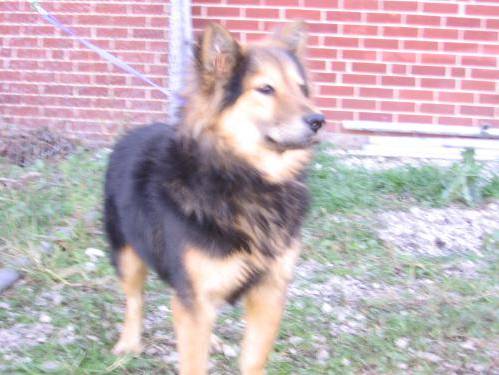
Label: dog